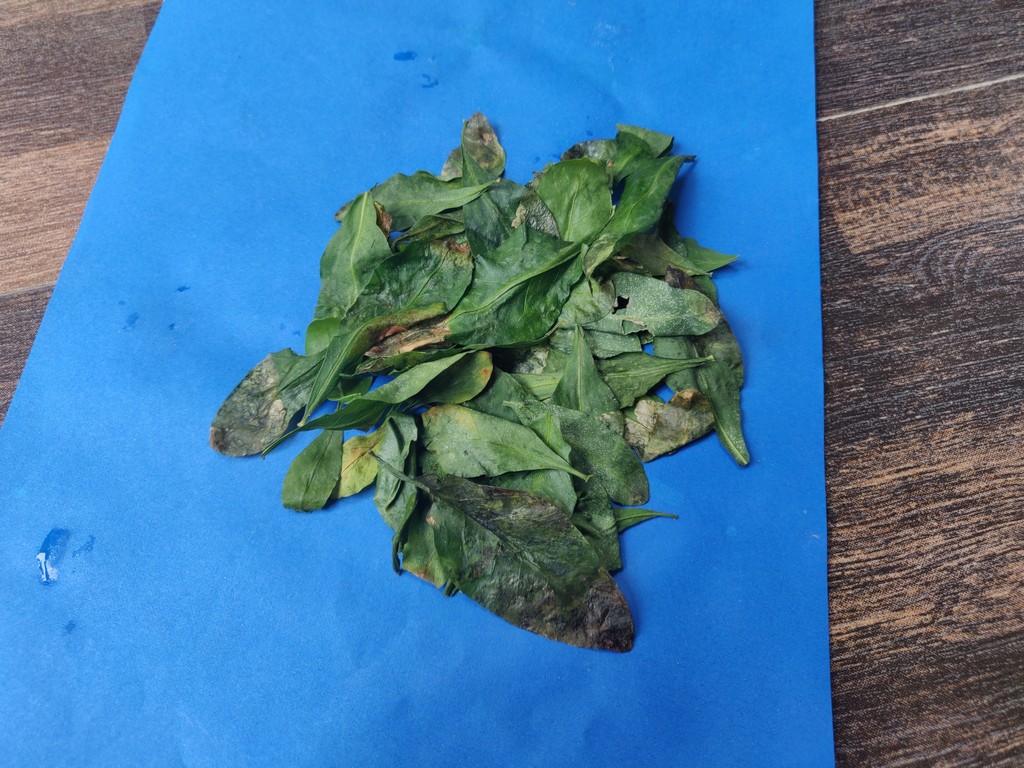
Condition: Unhealthy
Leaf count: multiple
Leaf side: unknown